Jūnikyō Station

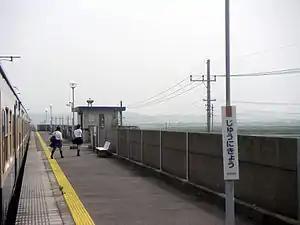
Junikyo Station platform, July 2005

is a passenger railway station located in the city of Katori, Chiba Prefecture, Japan operated by the East Japan Railway Company (JR East).